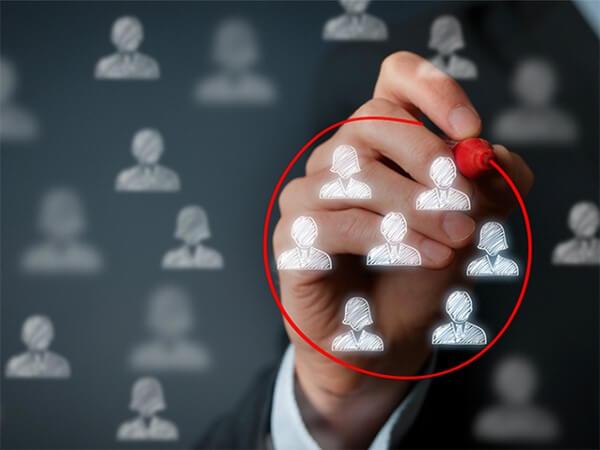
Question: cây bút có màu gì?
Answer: cây bút có màu đỏ